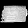
Label: Bag